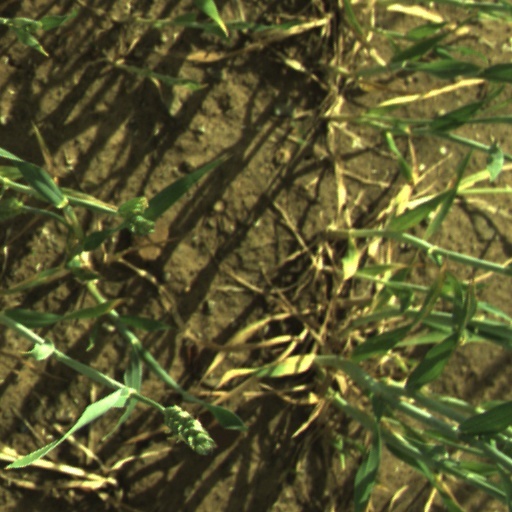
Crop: wheat